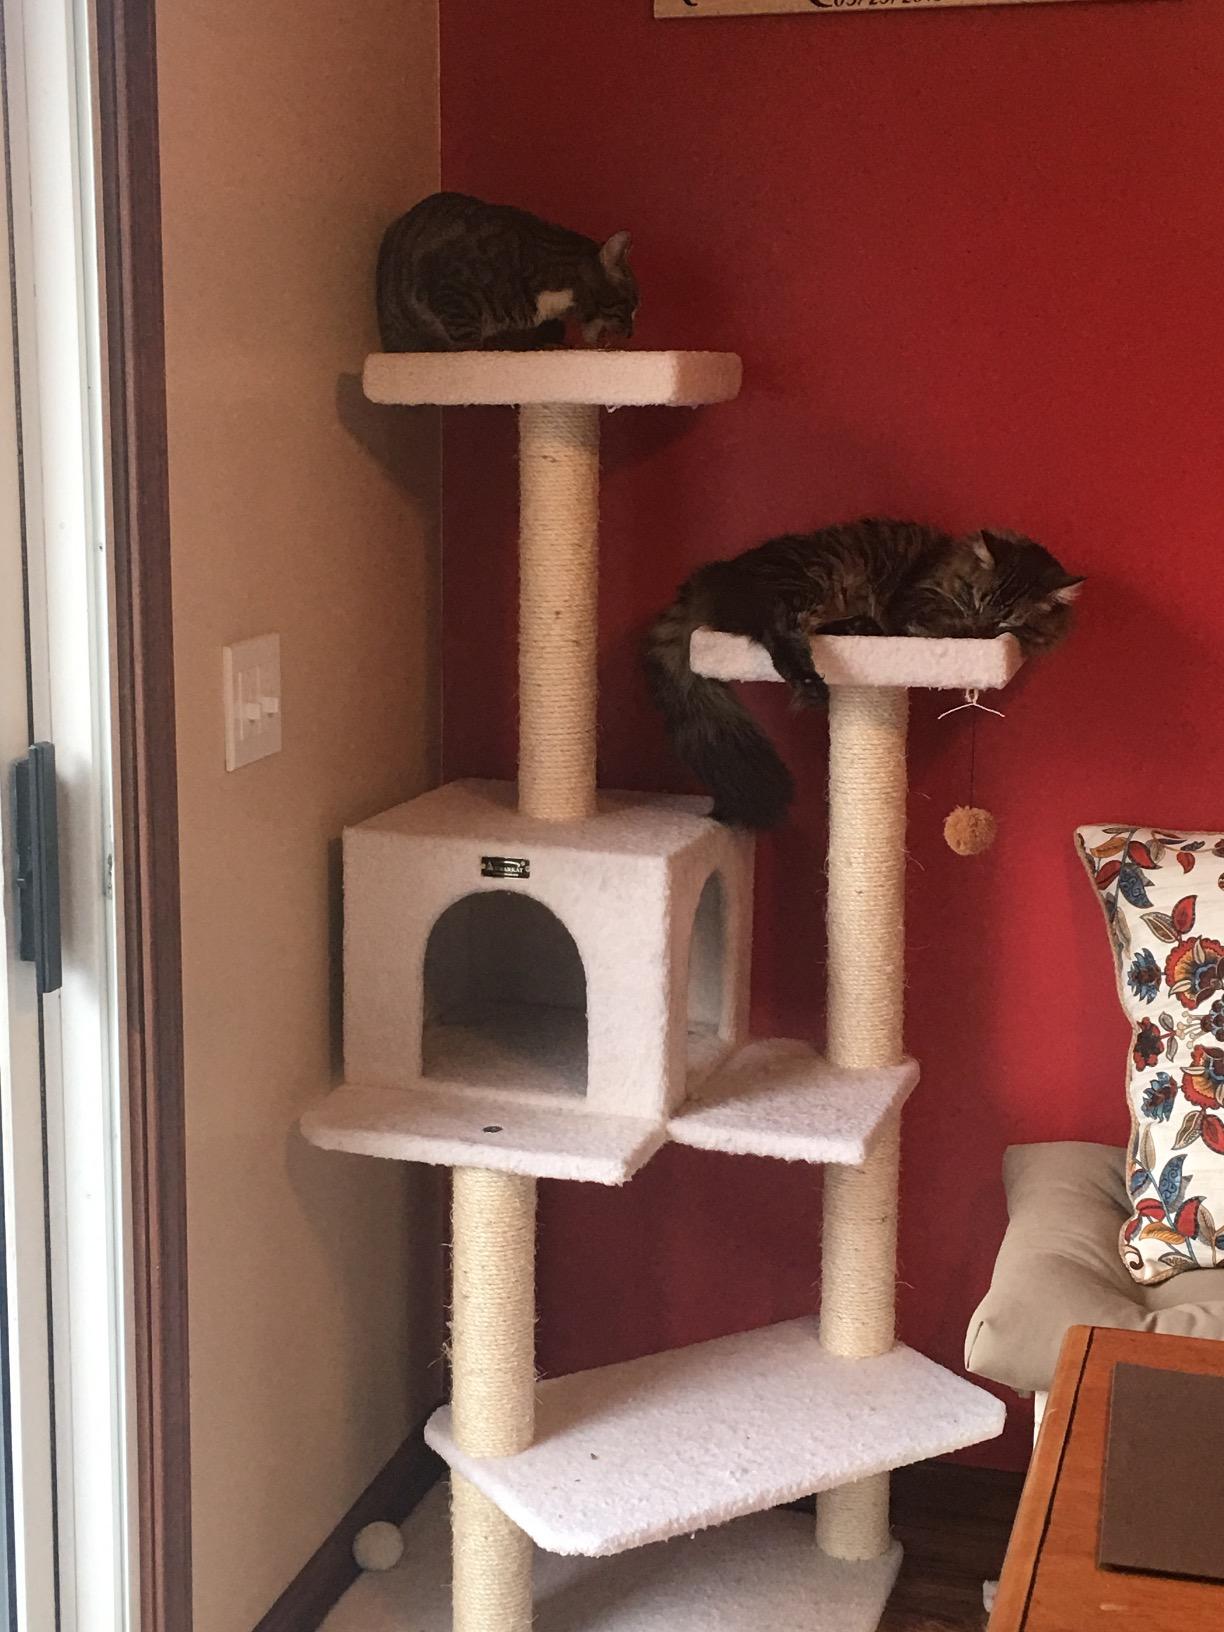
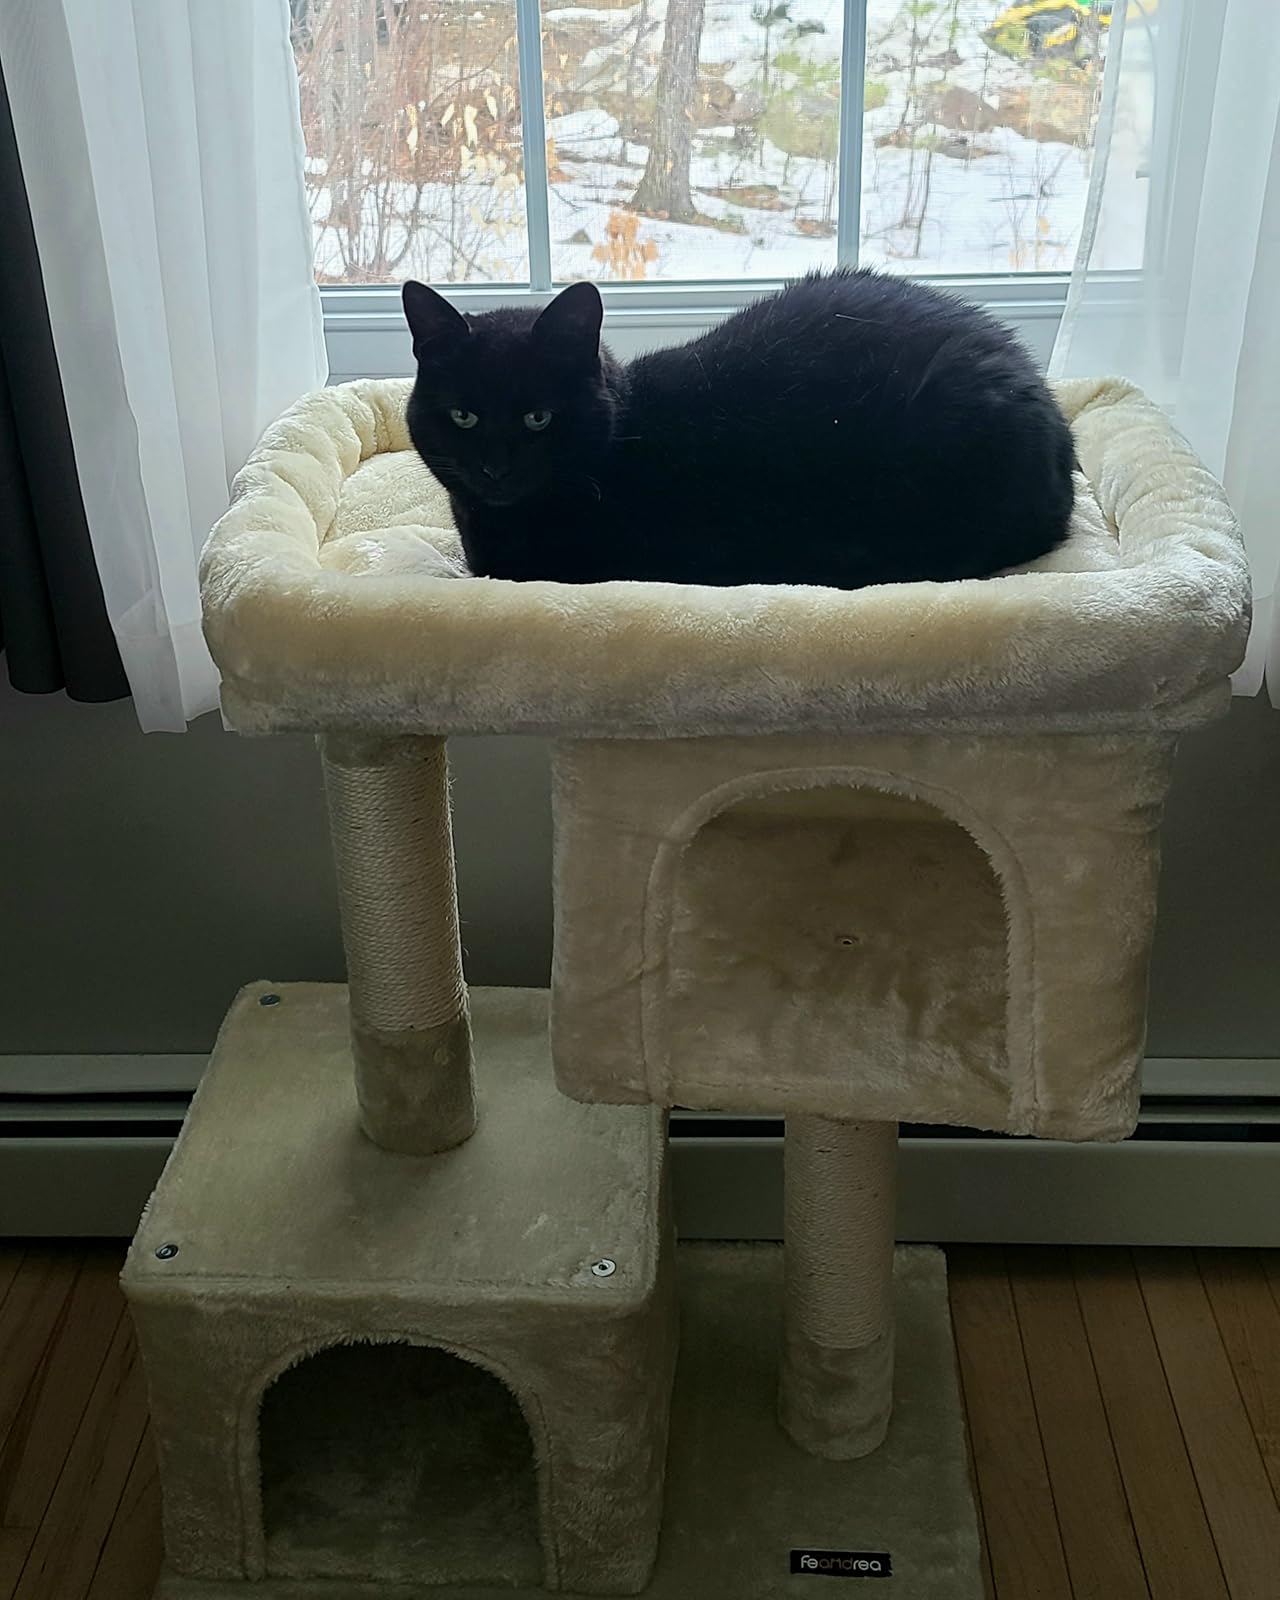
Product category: items_cat tree
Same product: no